Fairfax County, Virginia

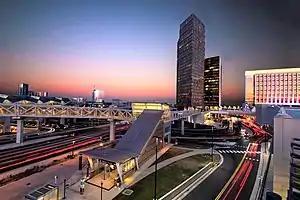
Tysons, a leading business center and one of the nation's largest business districts

Tysons, located in the county, is Virginia's largest office market and the nation's largest suburban business district, with of office space. It is the country's 12th-largest business district and is expected to grow substantially in the coming decades. It contains a quarter of the county's total office space inventory, which was as of 2006, representing roughly the same size as the Lower Manhattan region of New York City. In October 2011, "Forbes" described the area as "the place where the Internet was invented, but today it looks increasingly like the center of the global military-industrial complex", because it is home to the nation's first ISPs, many of which are now defunct, and attracts numerous defense contractors that have relocated from other states to or near Tysons Corner.